Silver trout

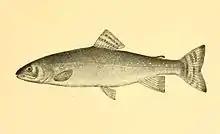
1902 illustration by Frank Mackie Johnson

The distinctiveness of the silver trout was noted by famed naturalist Louis Agassiz as far back as 1859, who requested specimens of trout from Dublin Pond, and upon analyzing them, identified them as a taxon distinct from the brook trout.